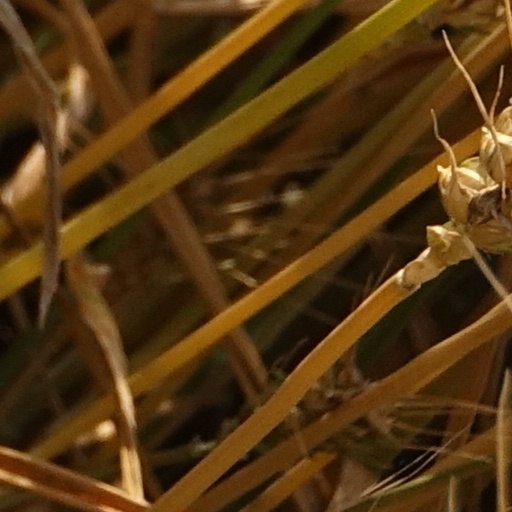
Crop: wheat